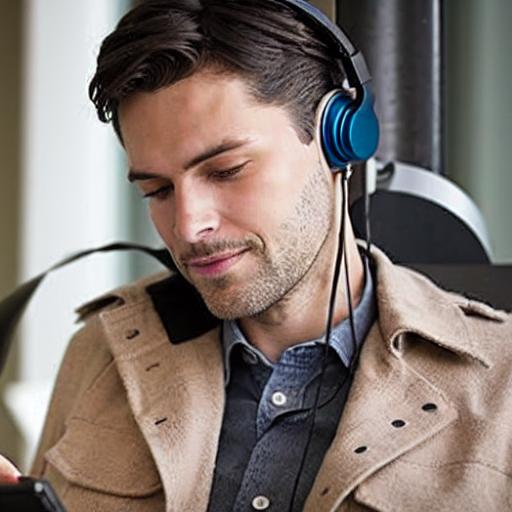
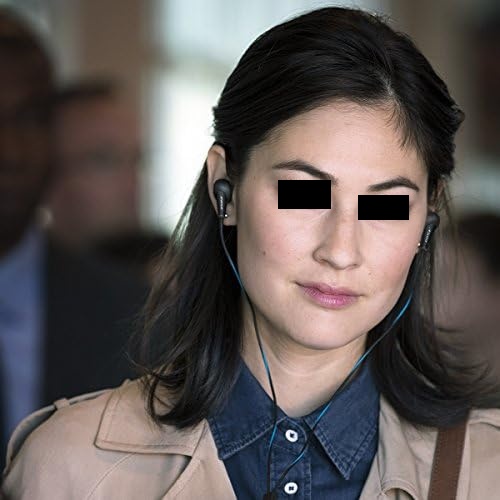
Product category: headphones
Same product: no